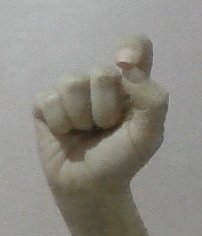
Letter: fa